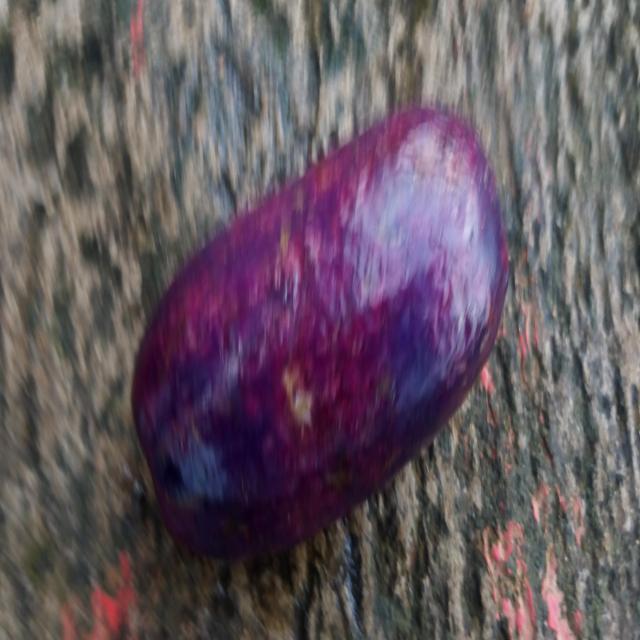
Plum grade: unaffected